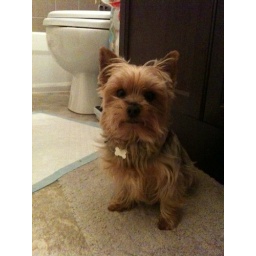
quietly waitin for water in the bathroom